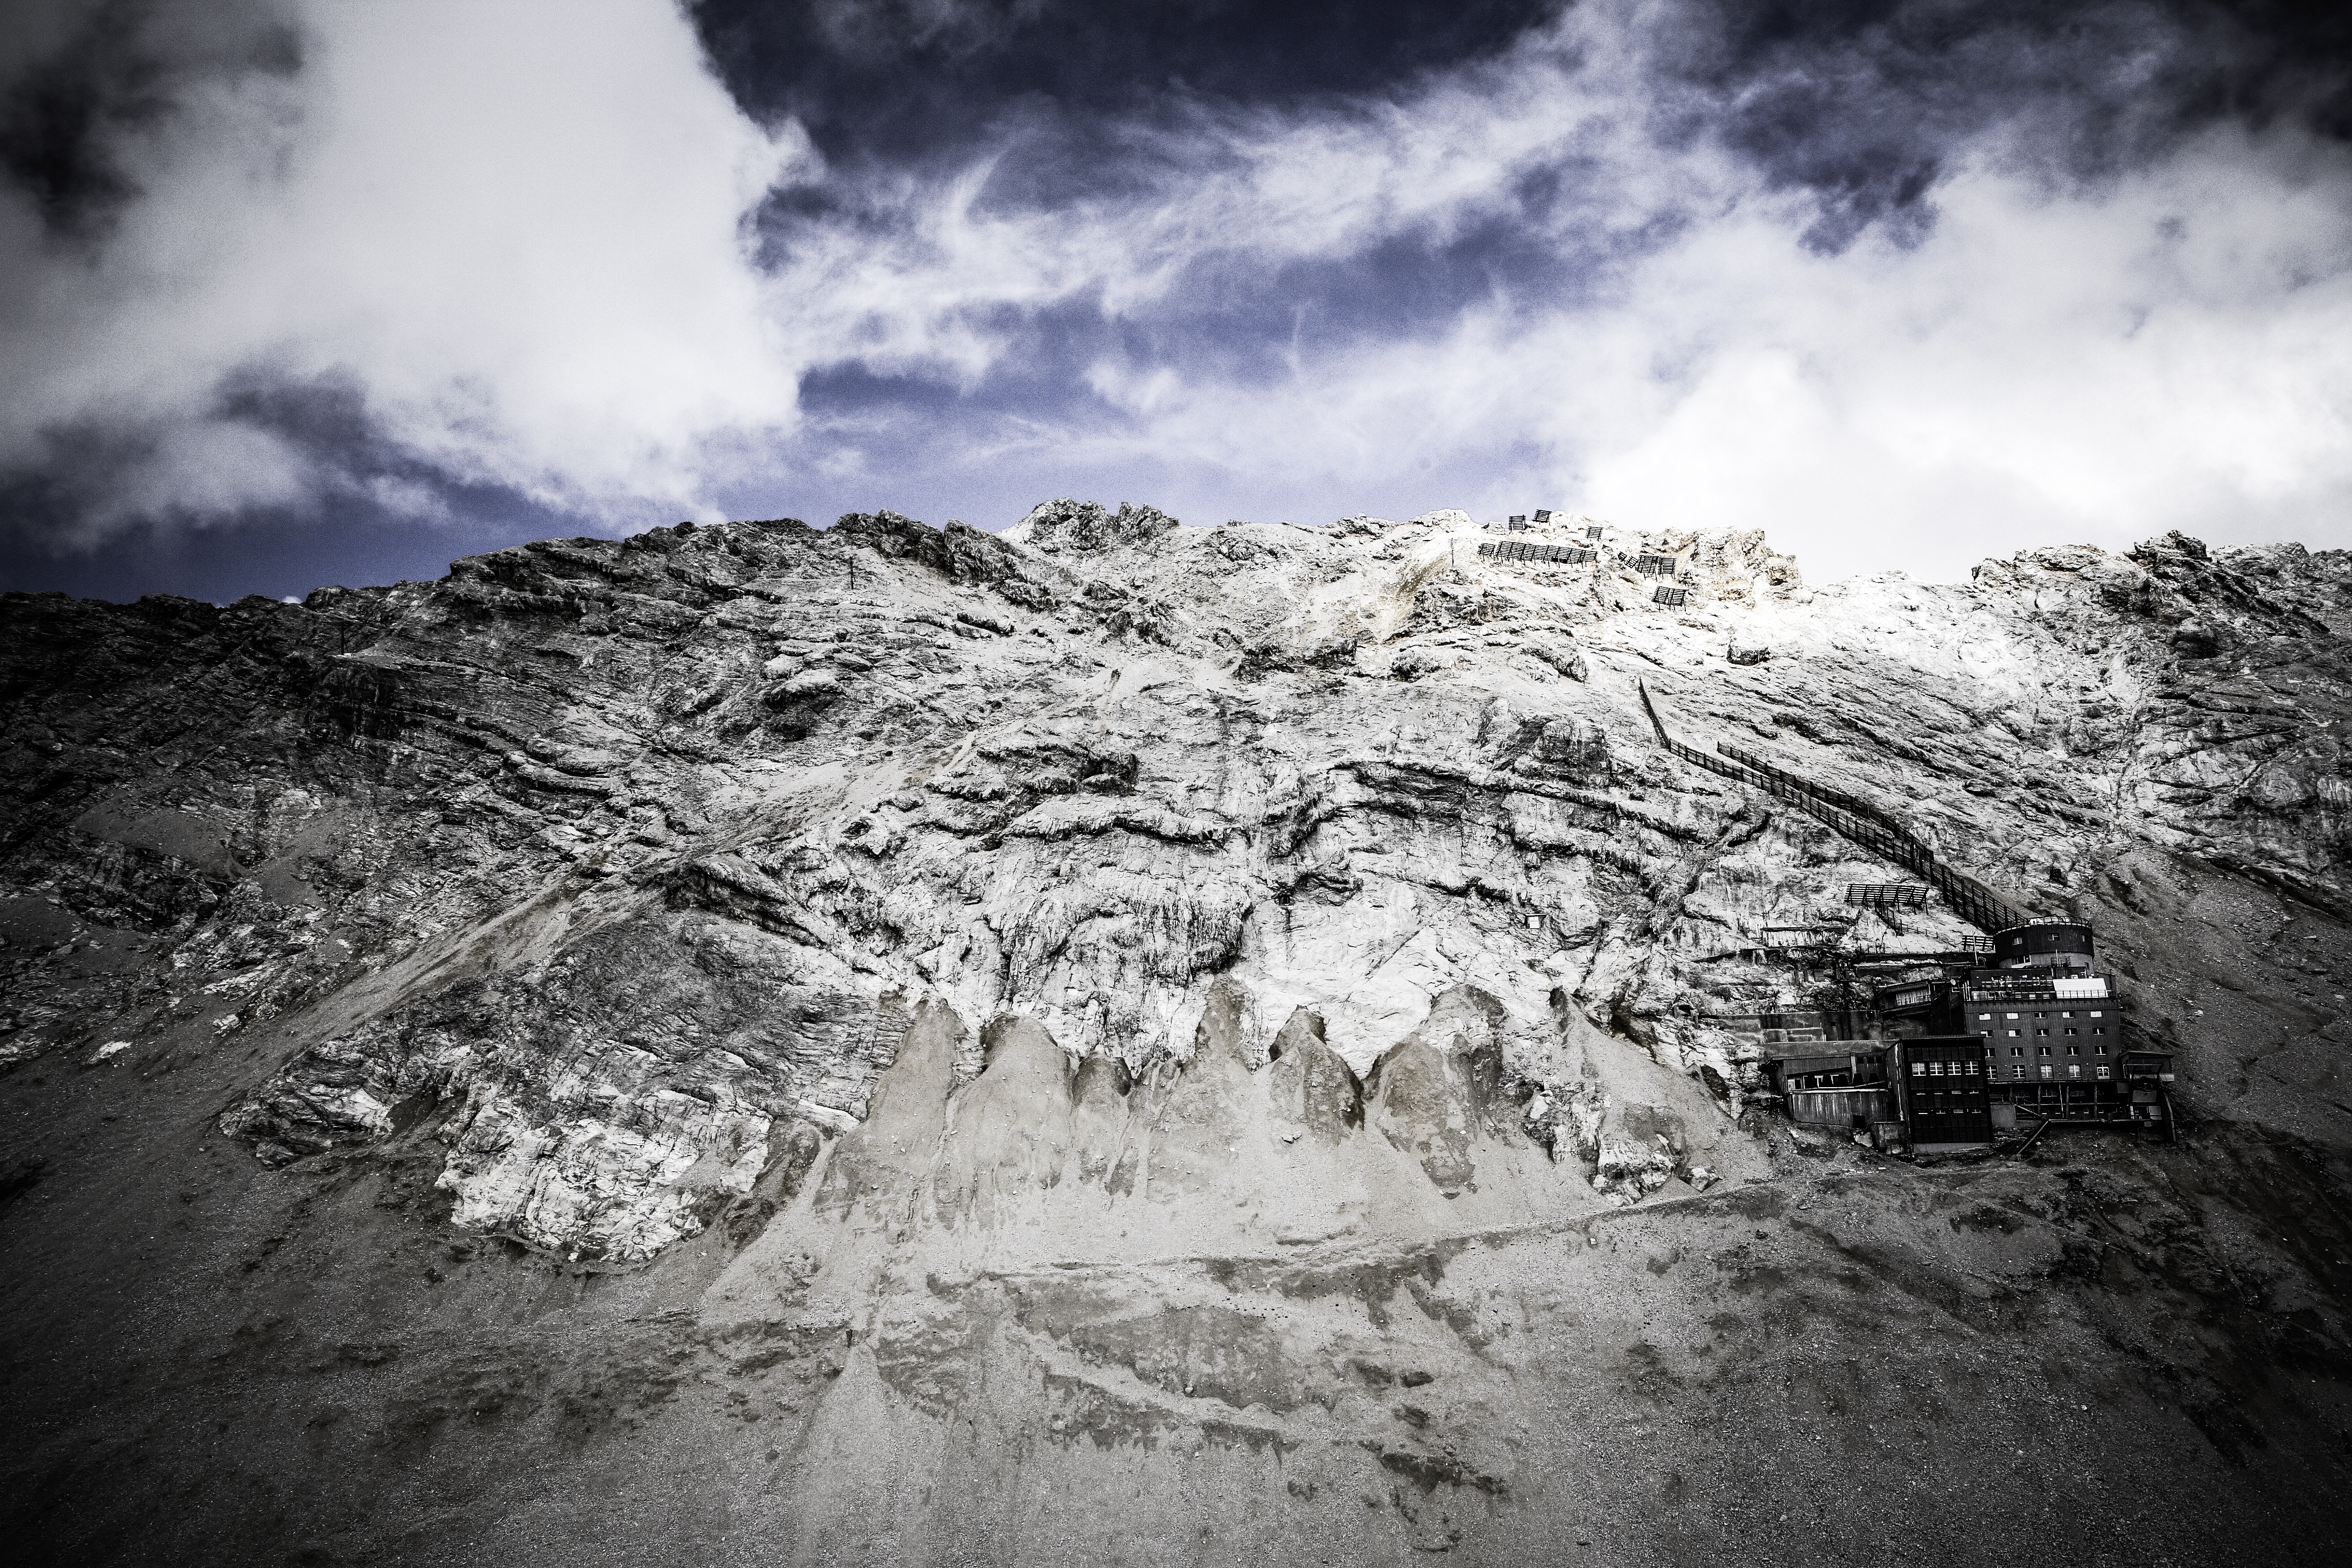
landscape, nature, rock, mountain, snow, cloud, black and white, hiking, panorama, hut, hike, alpine, monochrome, clouds, geology, mountains, germany, zugspitze, bavaria, mood, high mountains, landform, weather station, hiking tour, monochrome photography, geographical feature